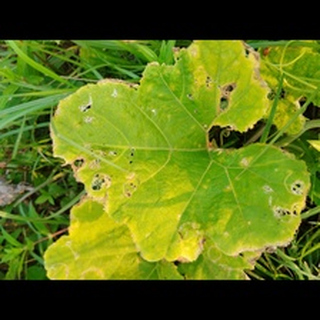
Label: pumpkin_mosaic_disease